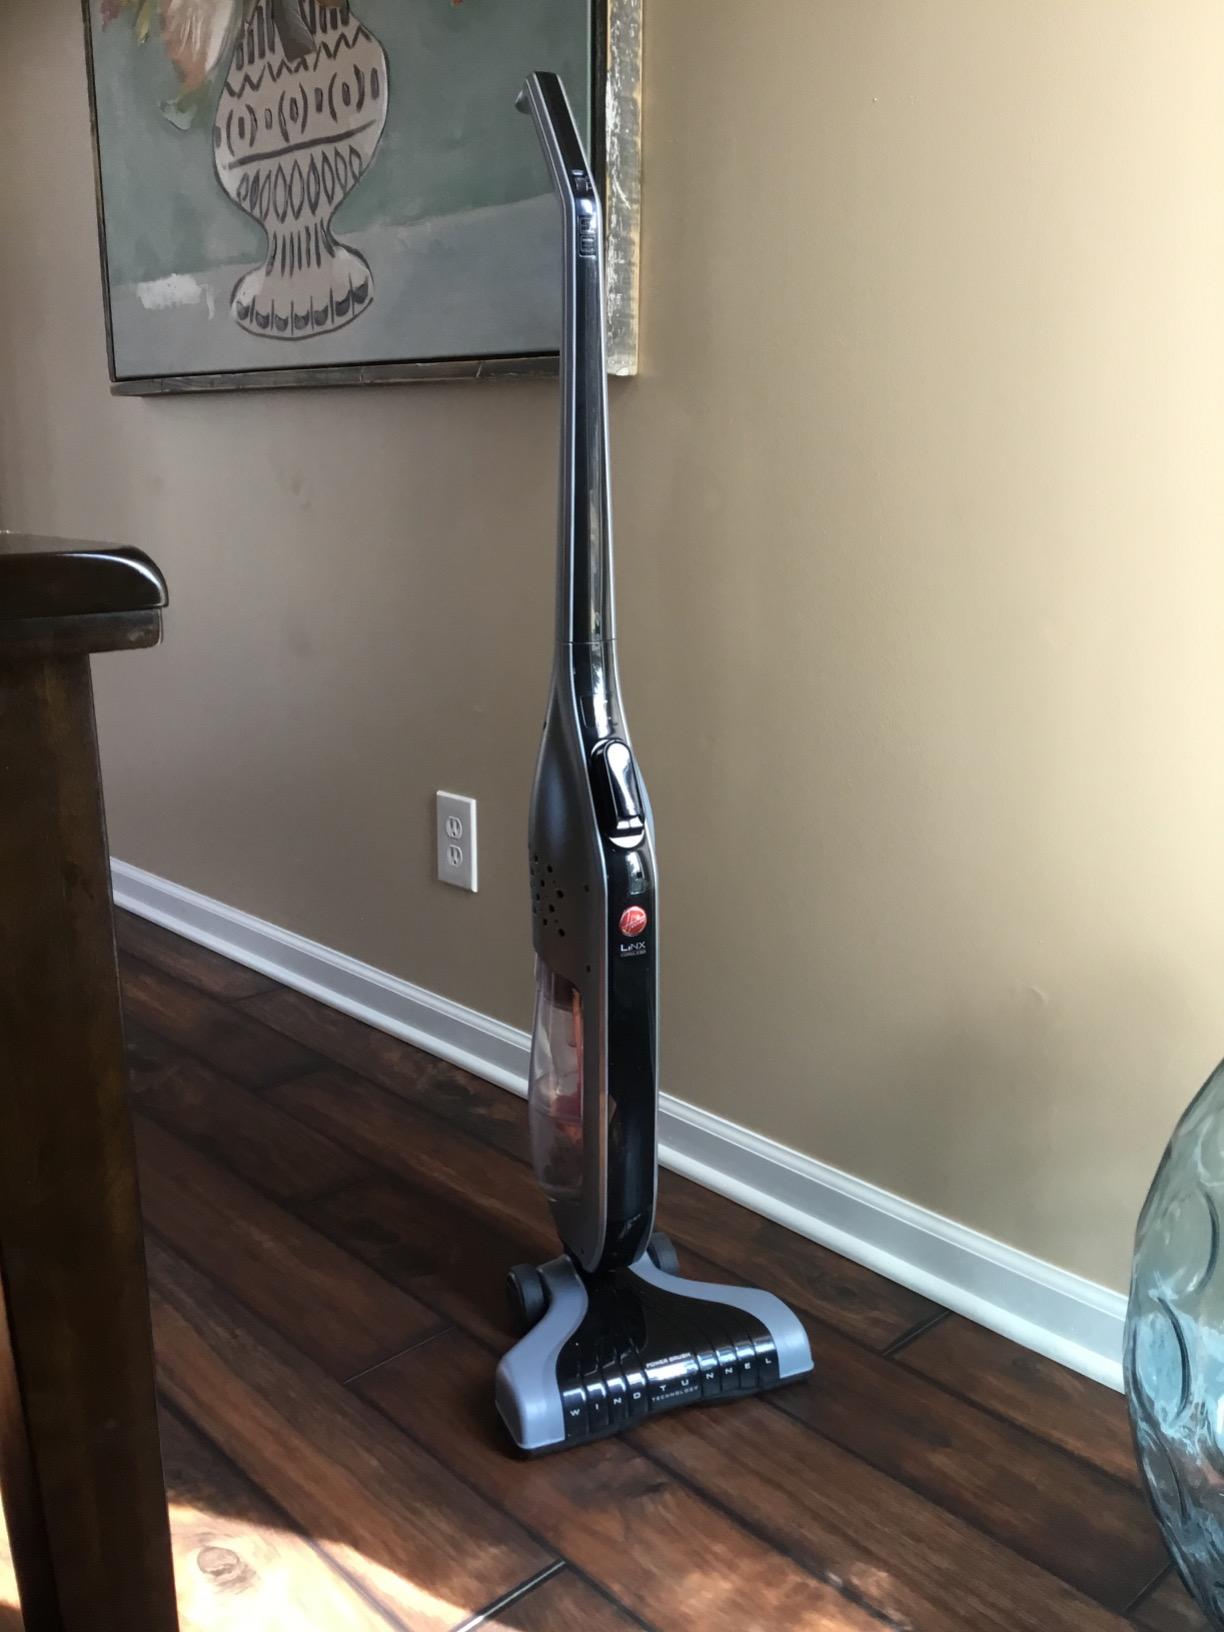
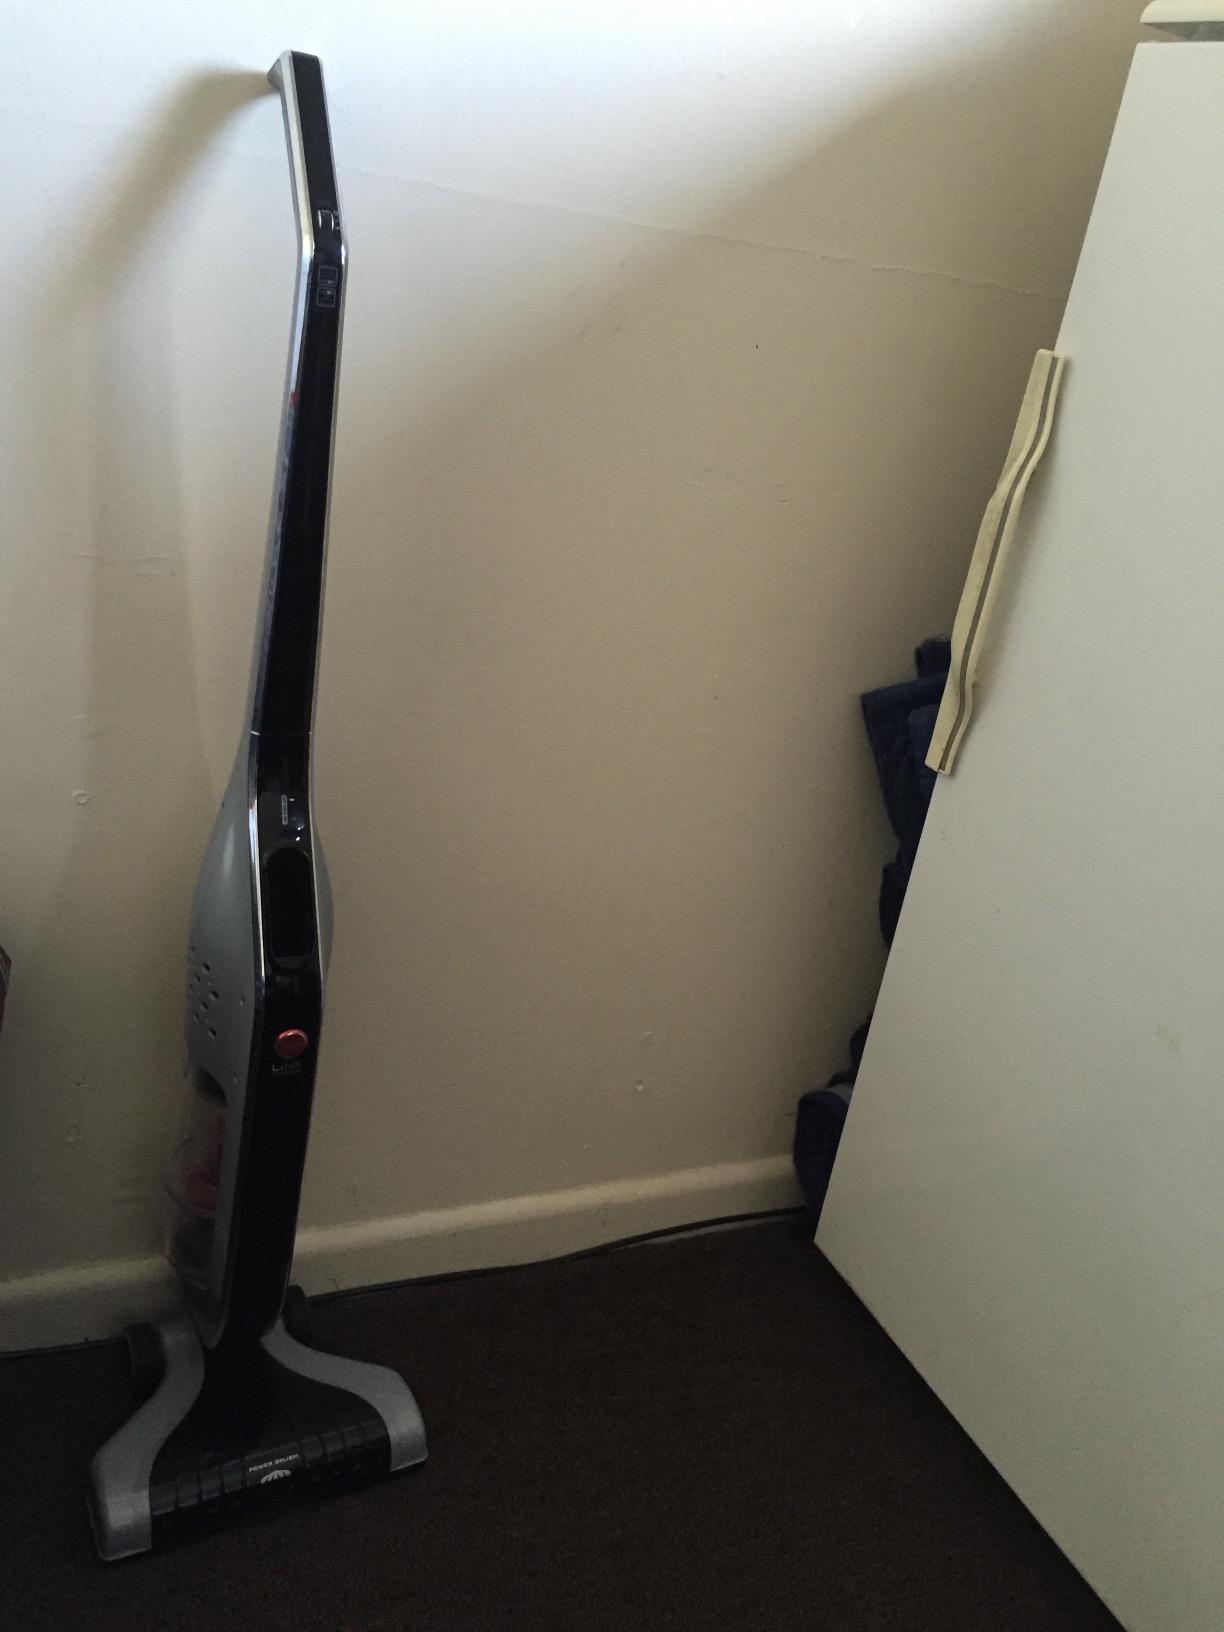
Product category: items_vacuum
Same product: yes